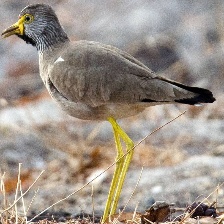
Species: WATTLED LAPWING
Scientific name: VANELLUS INDICUS